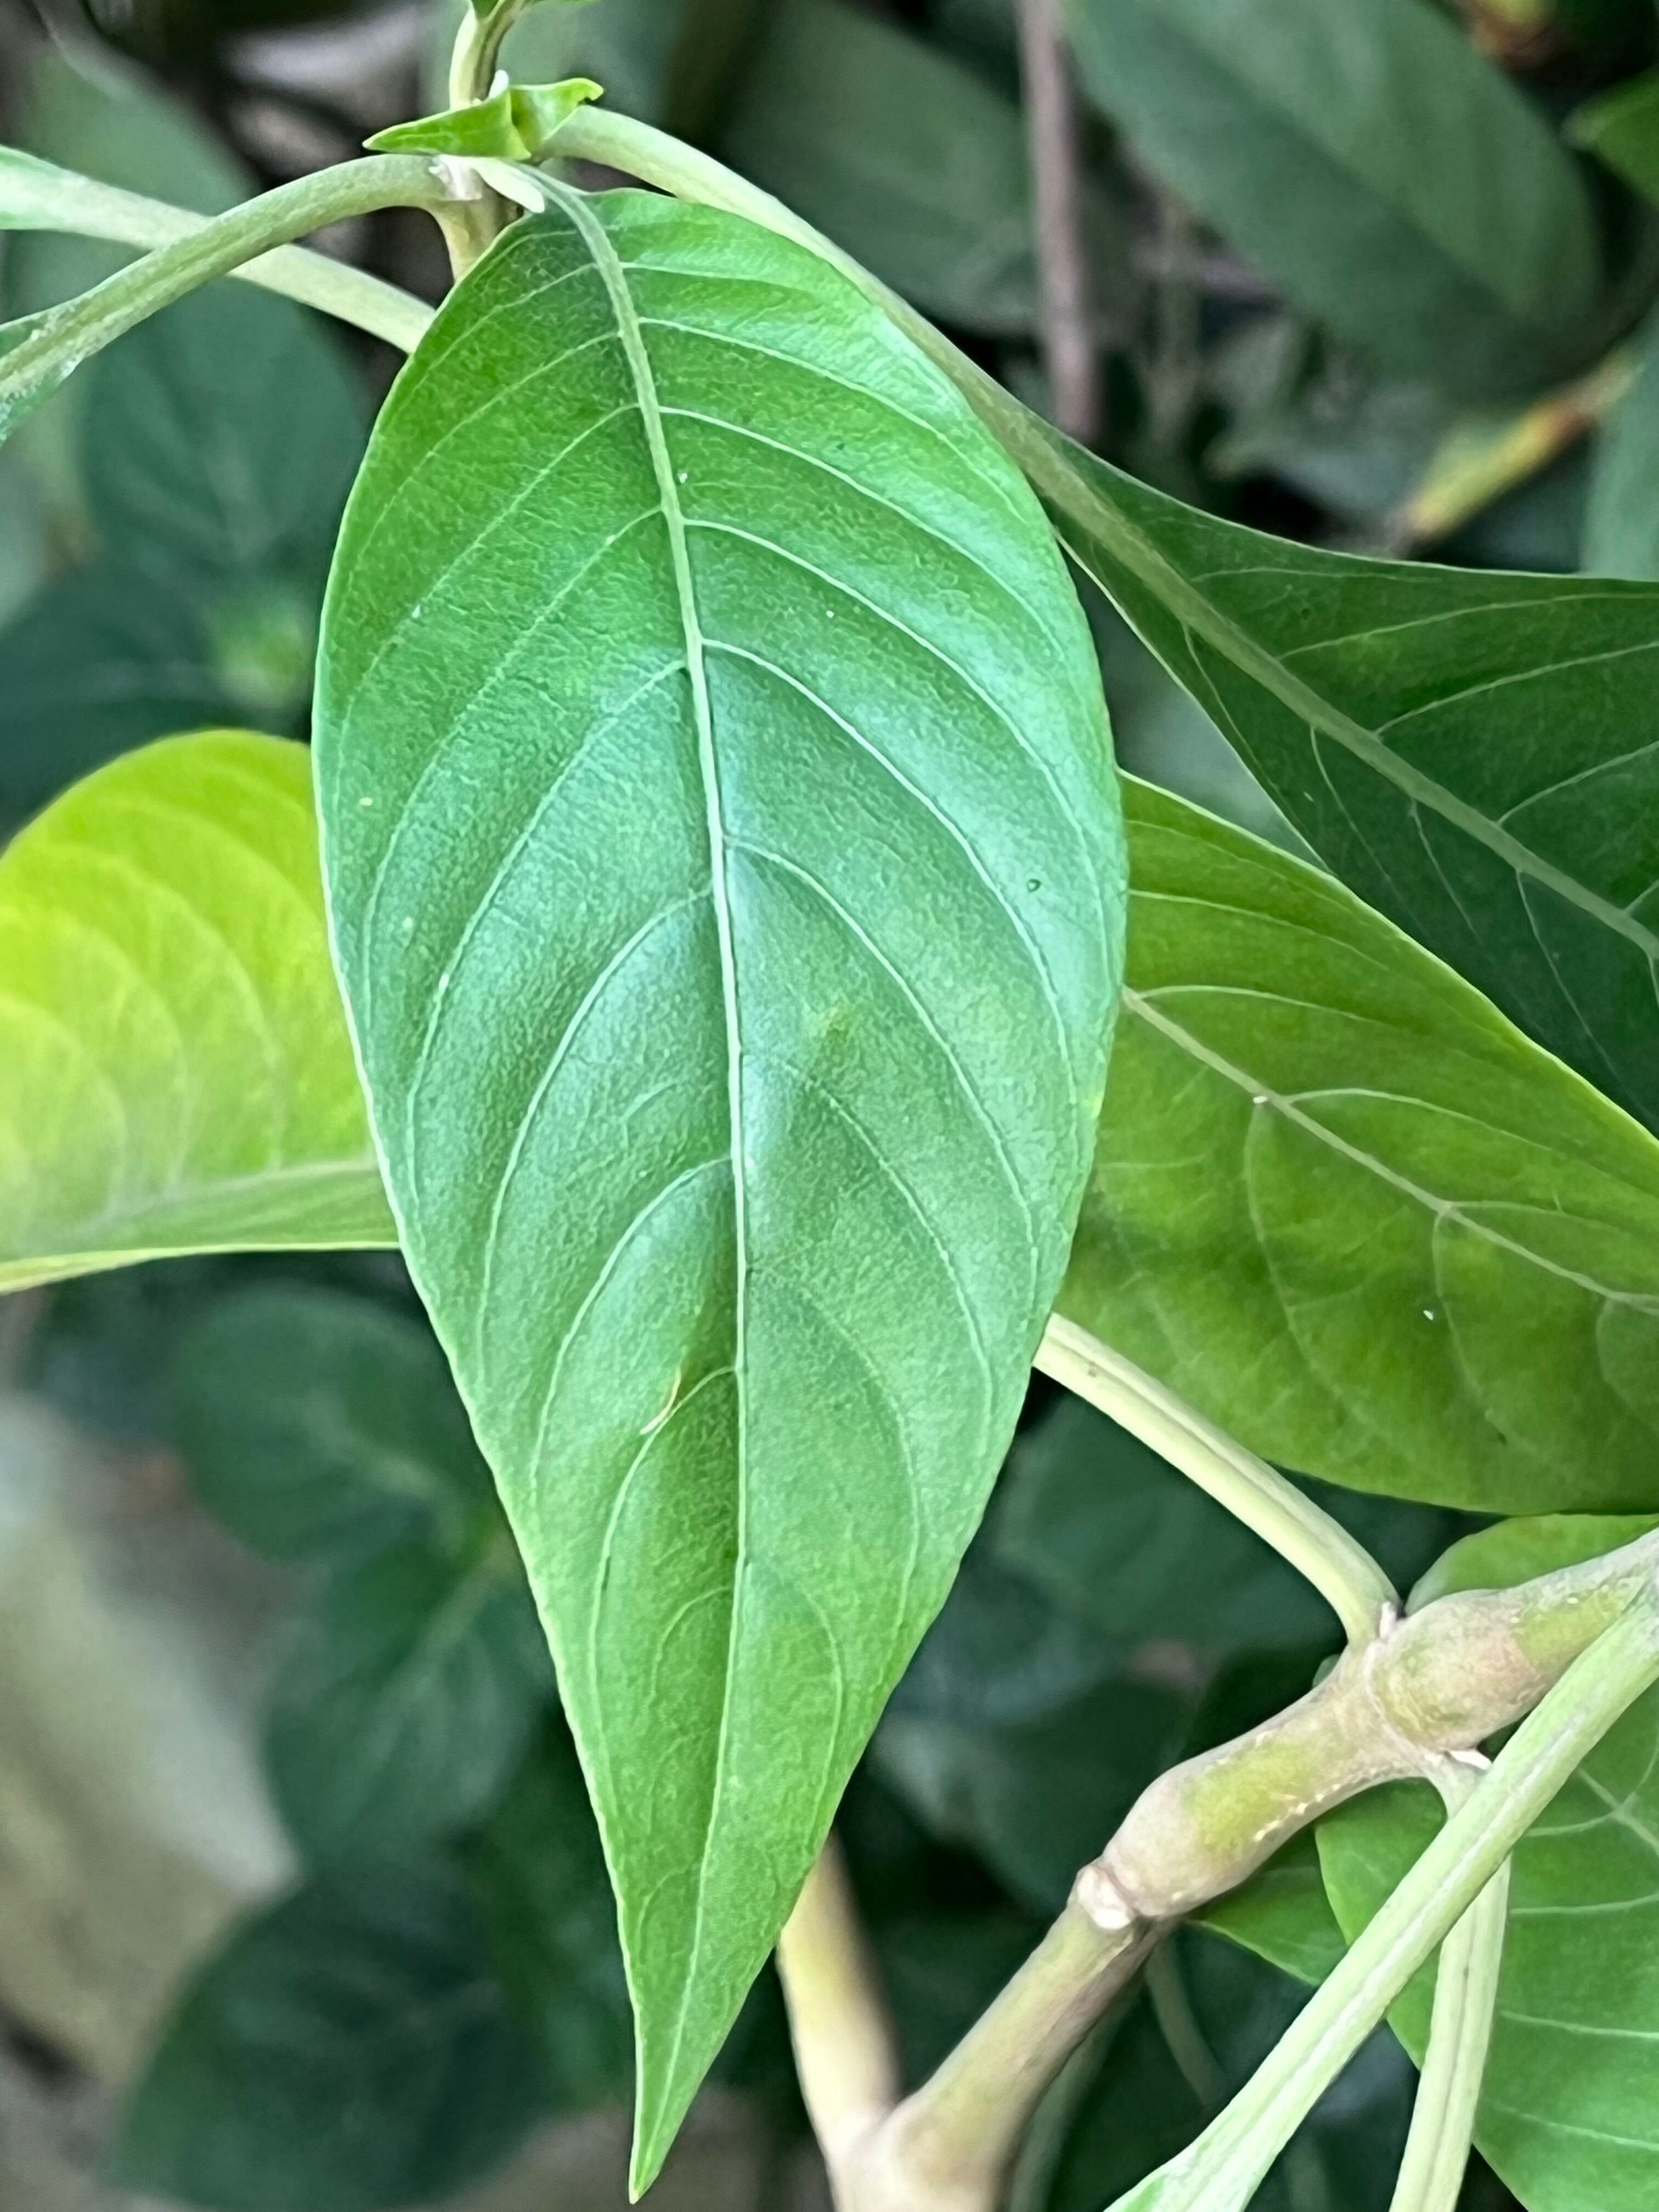
Plant species: justicia-adhatoda